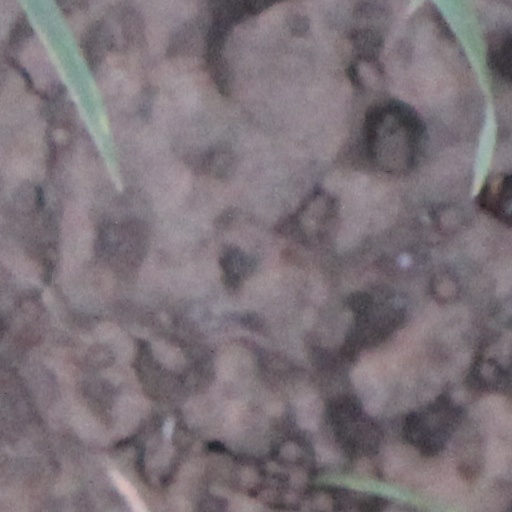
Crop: wheat